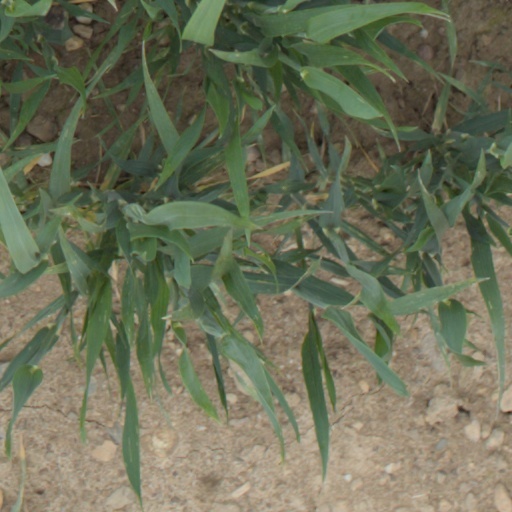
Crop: wheat